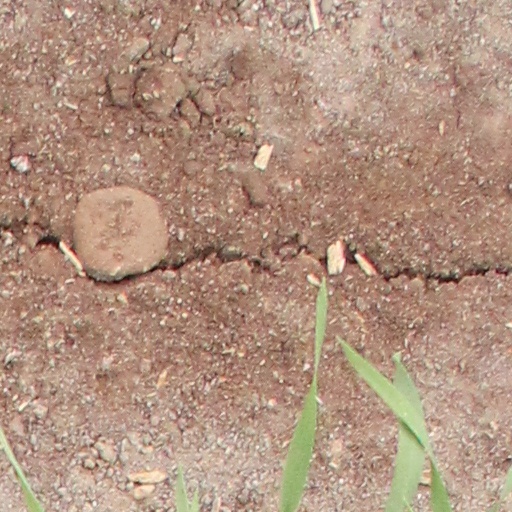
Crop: wheat